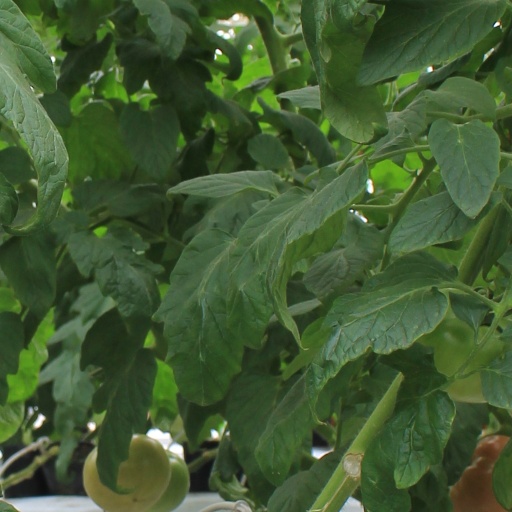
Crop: tomato